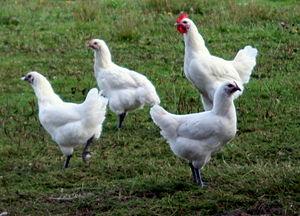
Poules de Bresse - un coq, trois poules